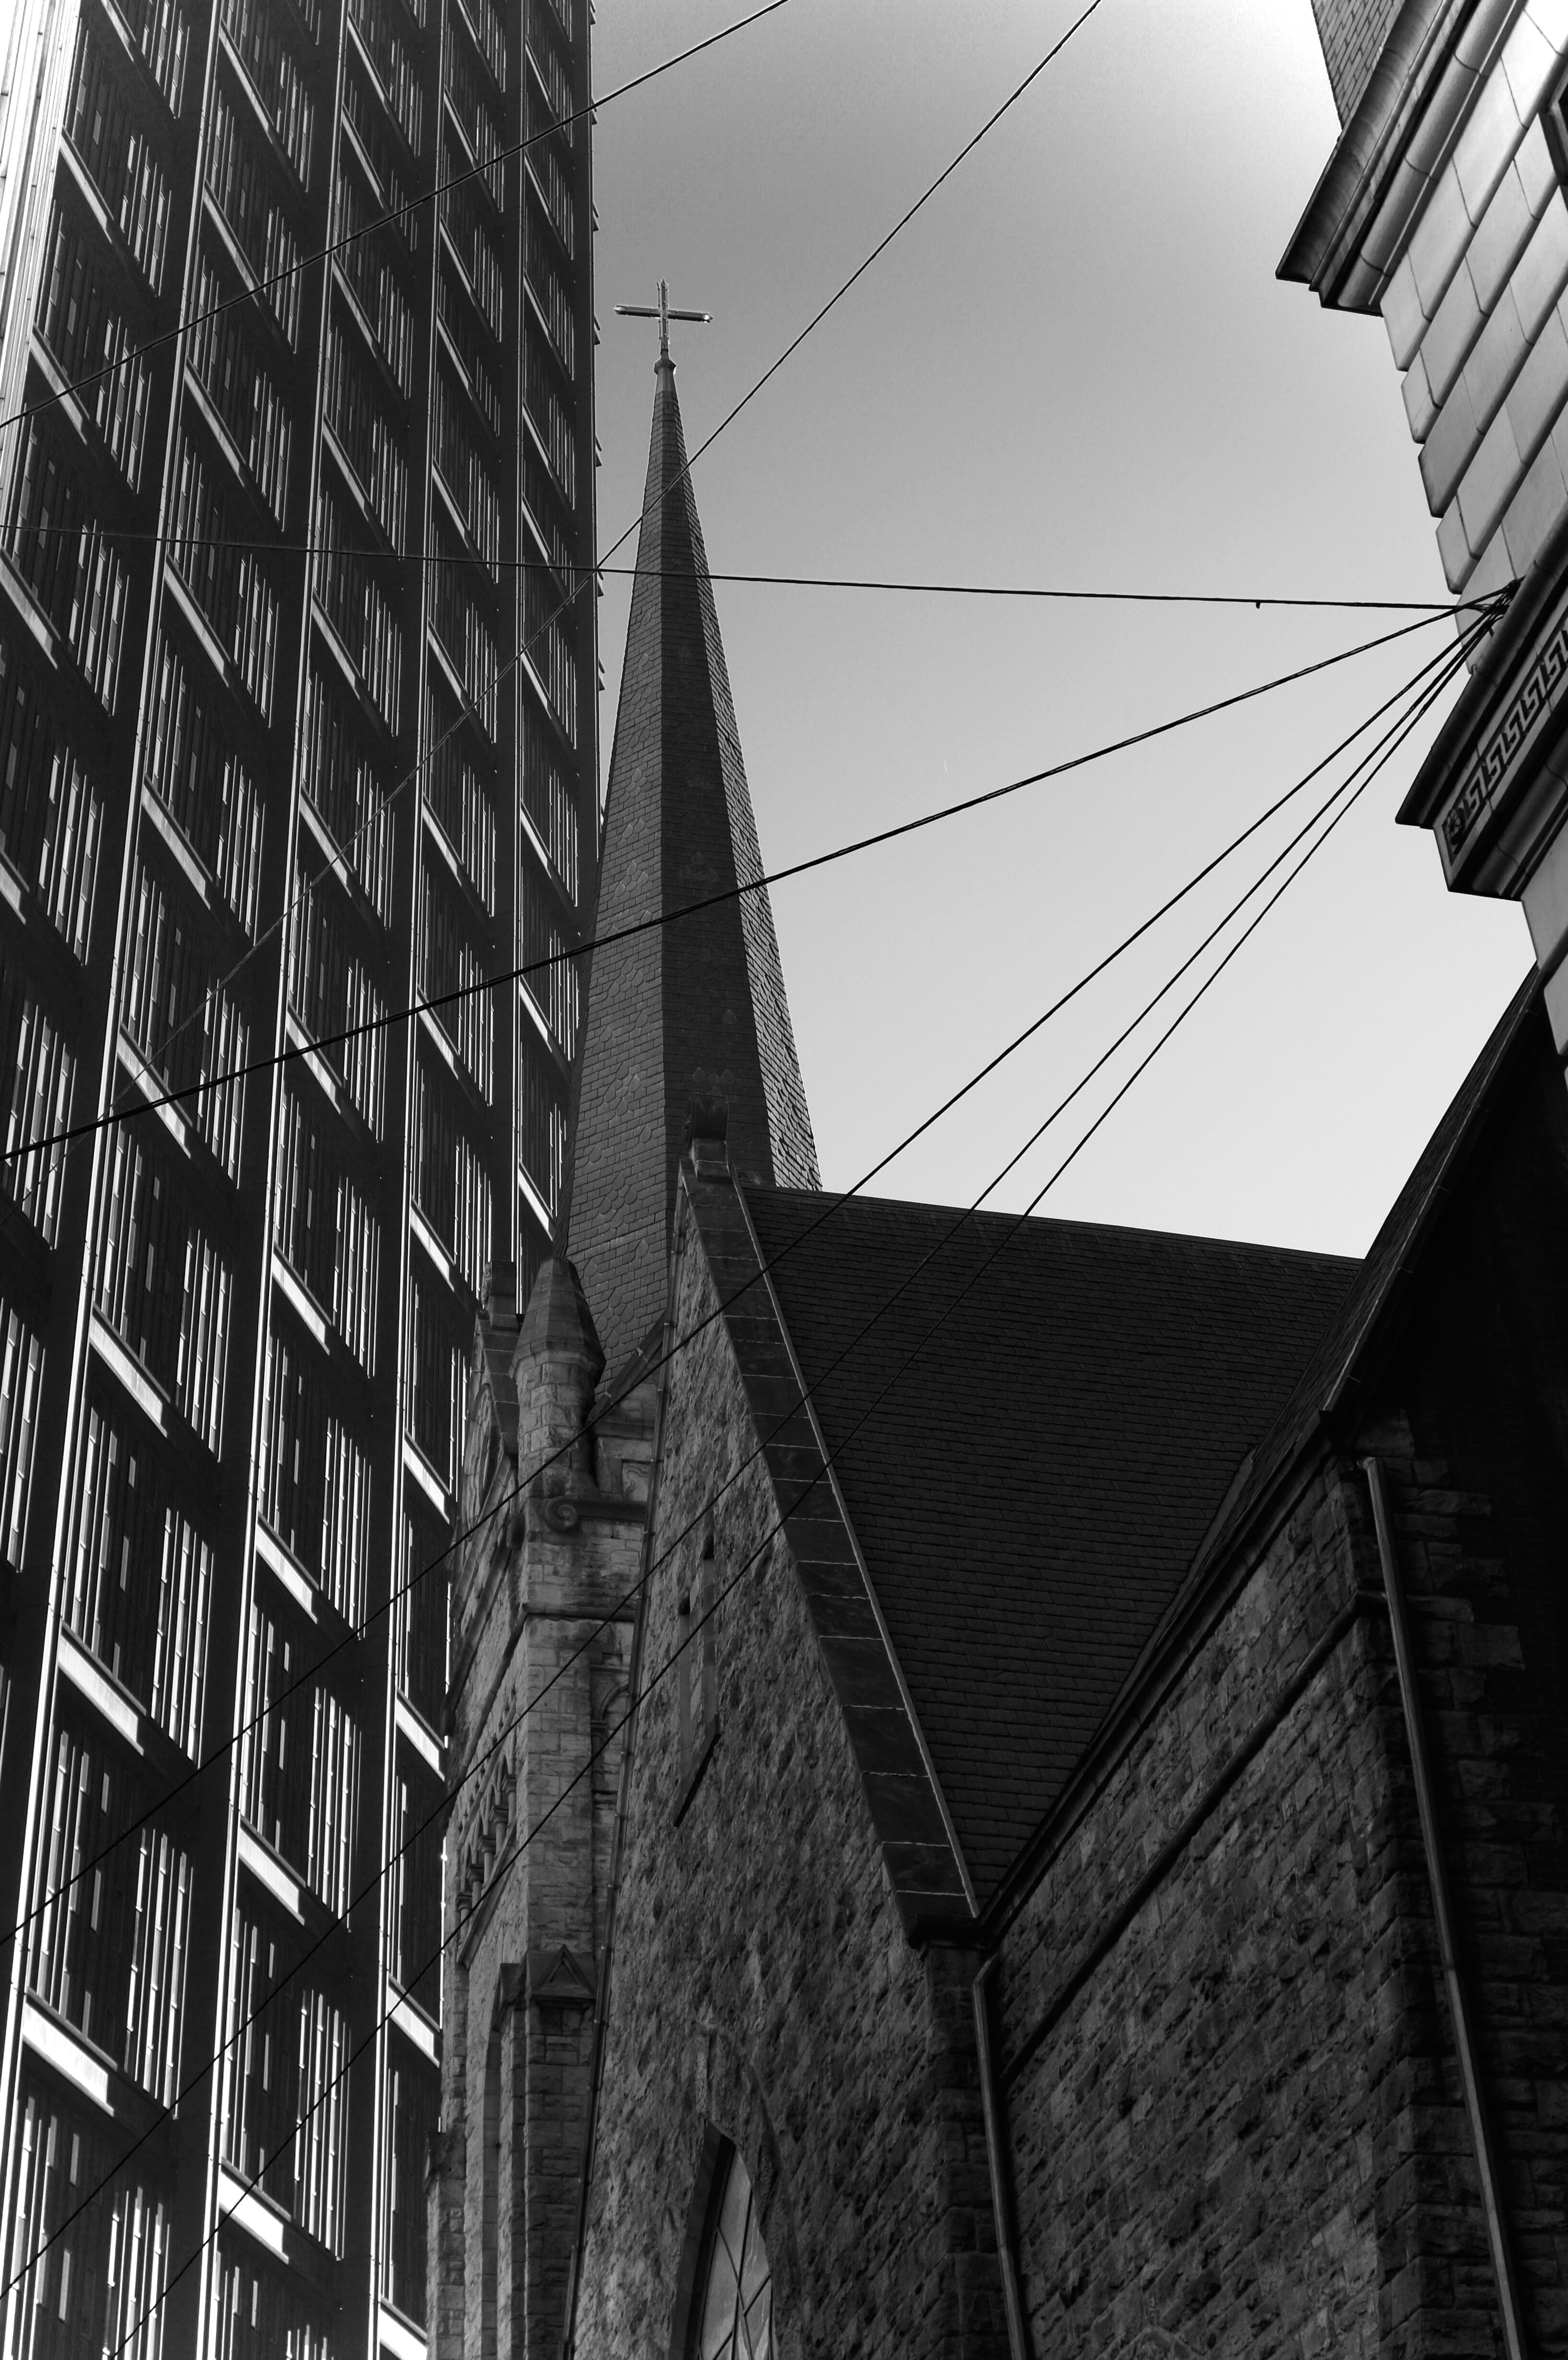
black and white, architecture, white, skyscraper, line, facade, black, monochrome, tower block, symmetry, shape, metropolis, urban area, monochrome photography